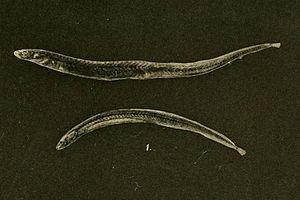
Chaudhuriidae est une famille de poissons d'eau douce et de l'ordre des Synbranchiformes.
Chaudhuria est un genre de poissons d'eau douce de la famille des Chaudhuriidae.